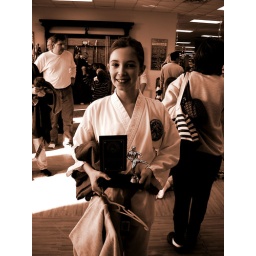
She had the best performance out of the orange belts. She'll be promoted to green in 2 weeks :)